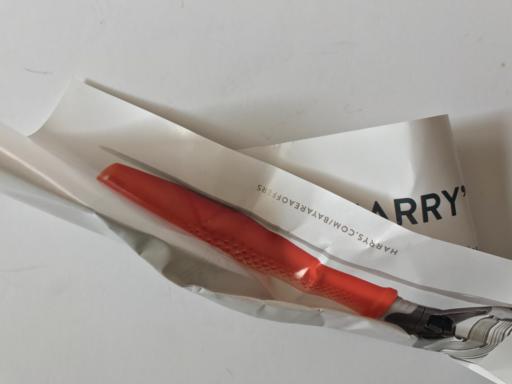
Waste category: paper